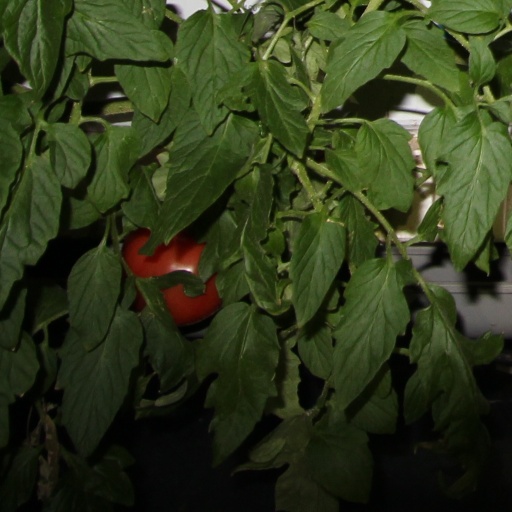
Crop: tomato